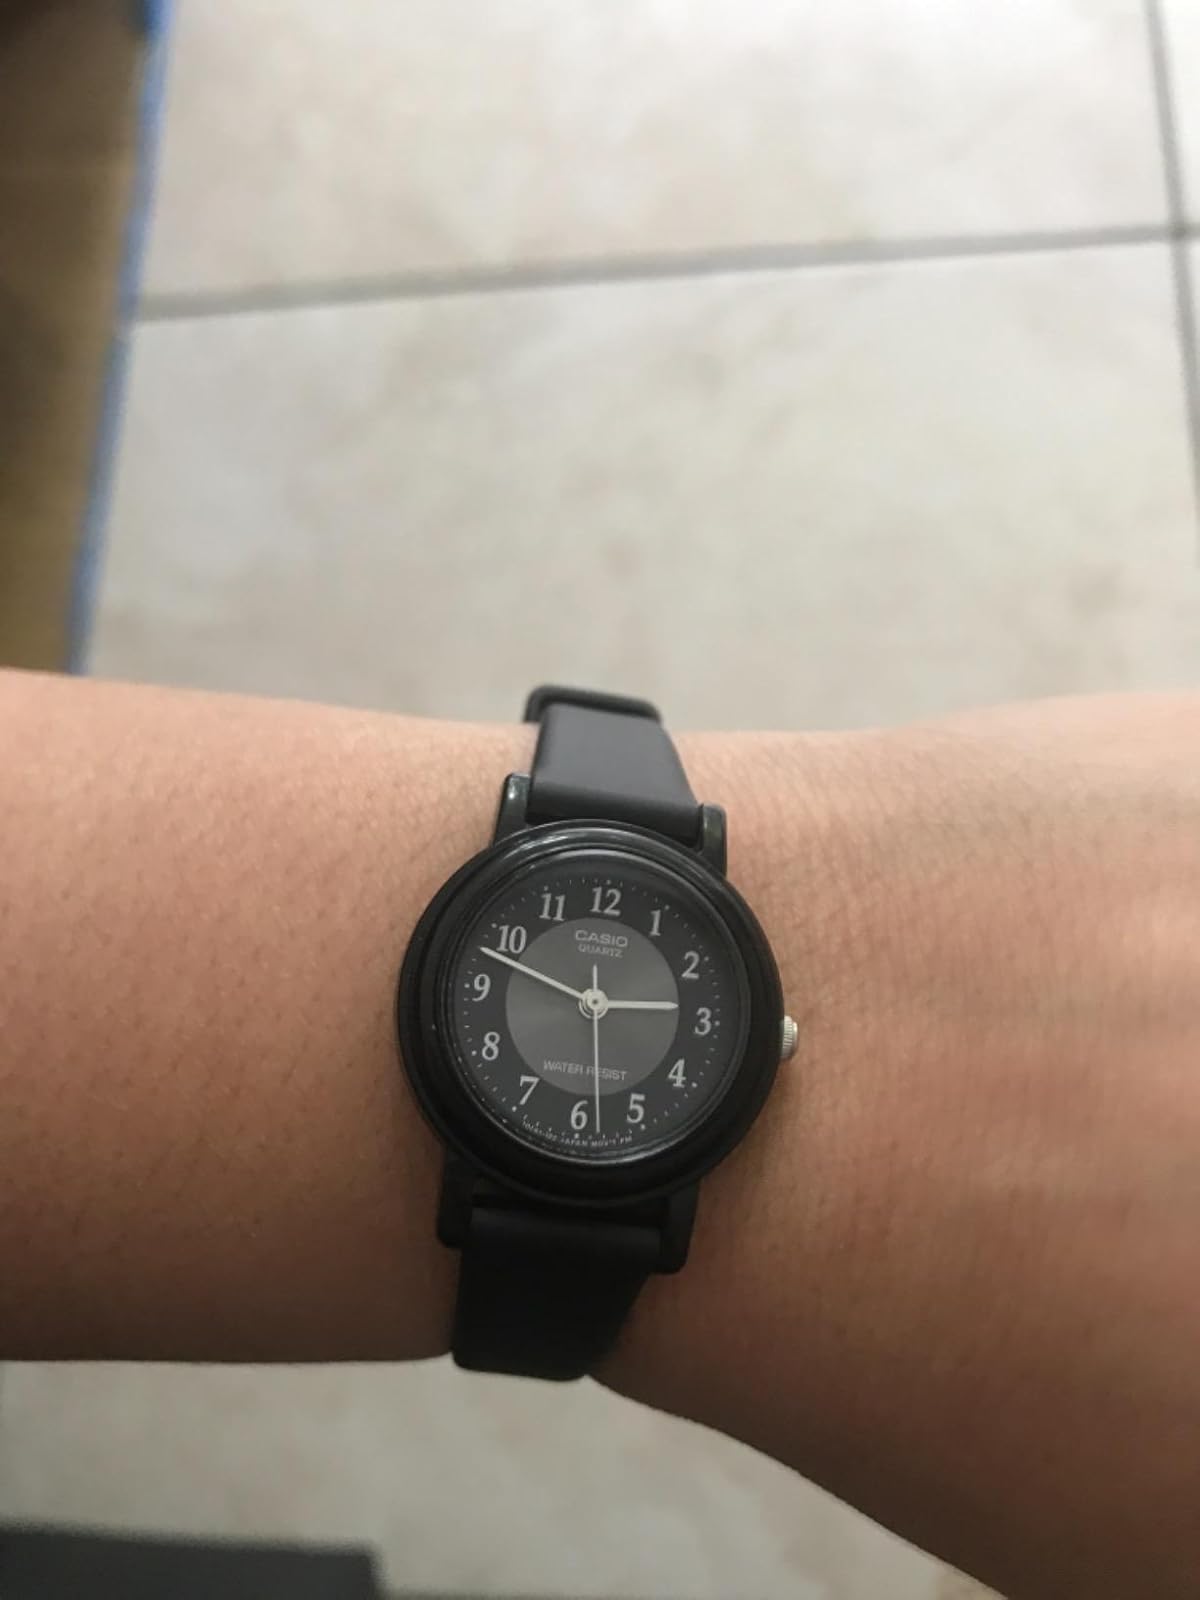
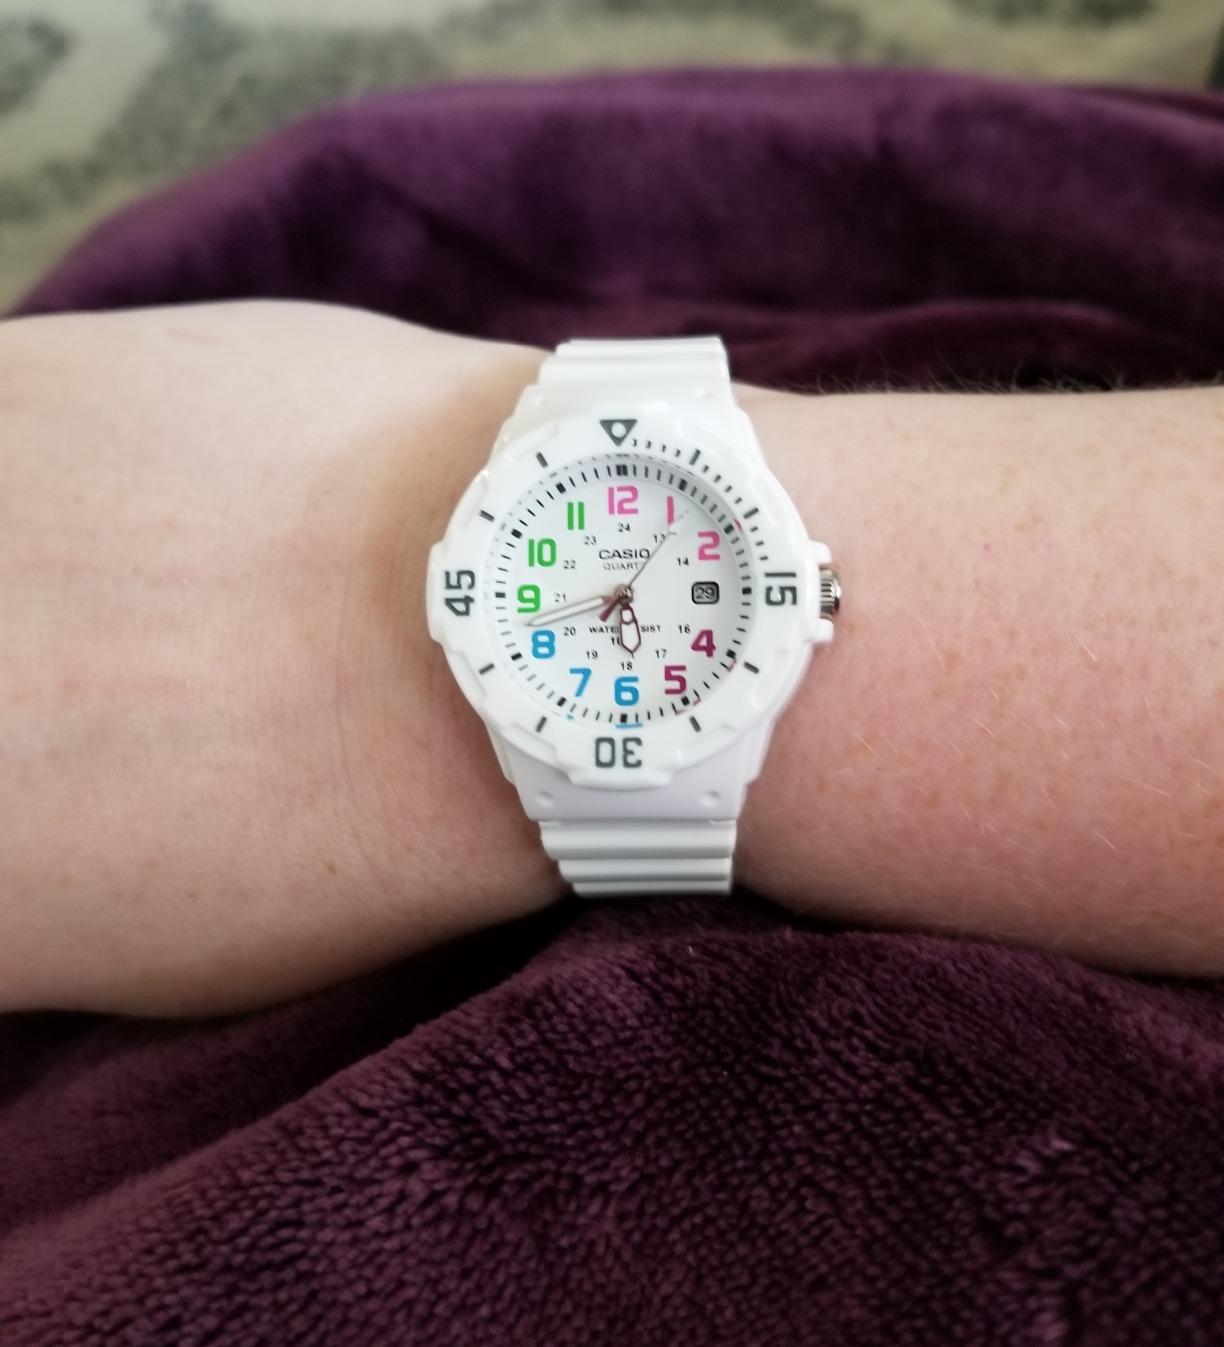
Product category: accessories_watch
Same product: no